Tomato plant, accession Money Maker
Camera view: horizontal (90 deg, fisheye); turntable rotation: 270 degrees
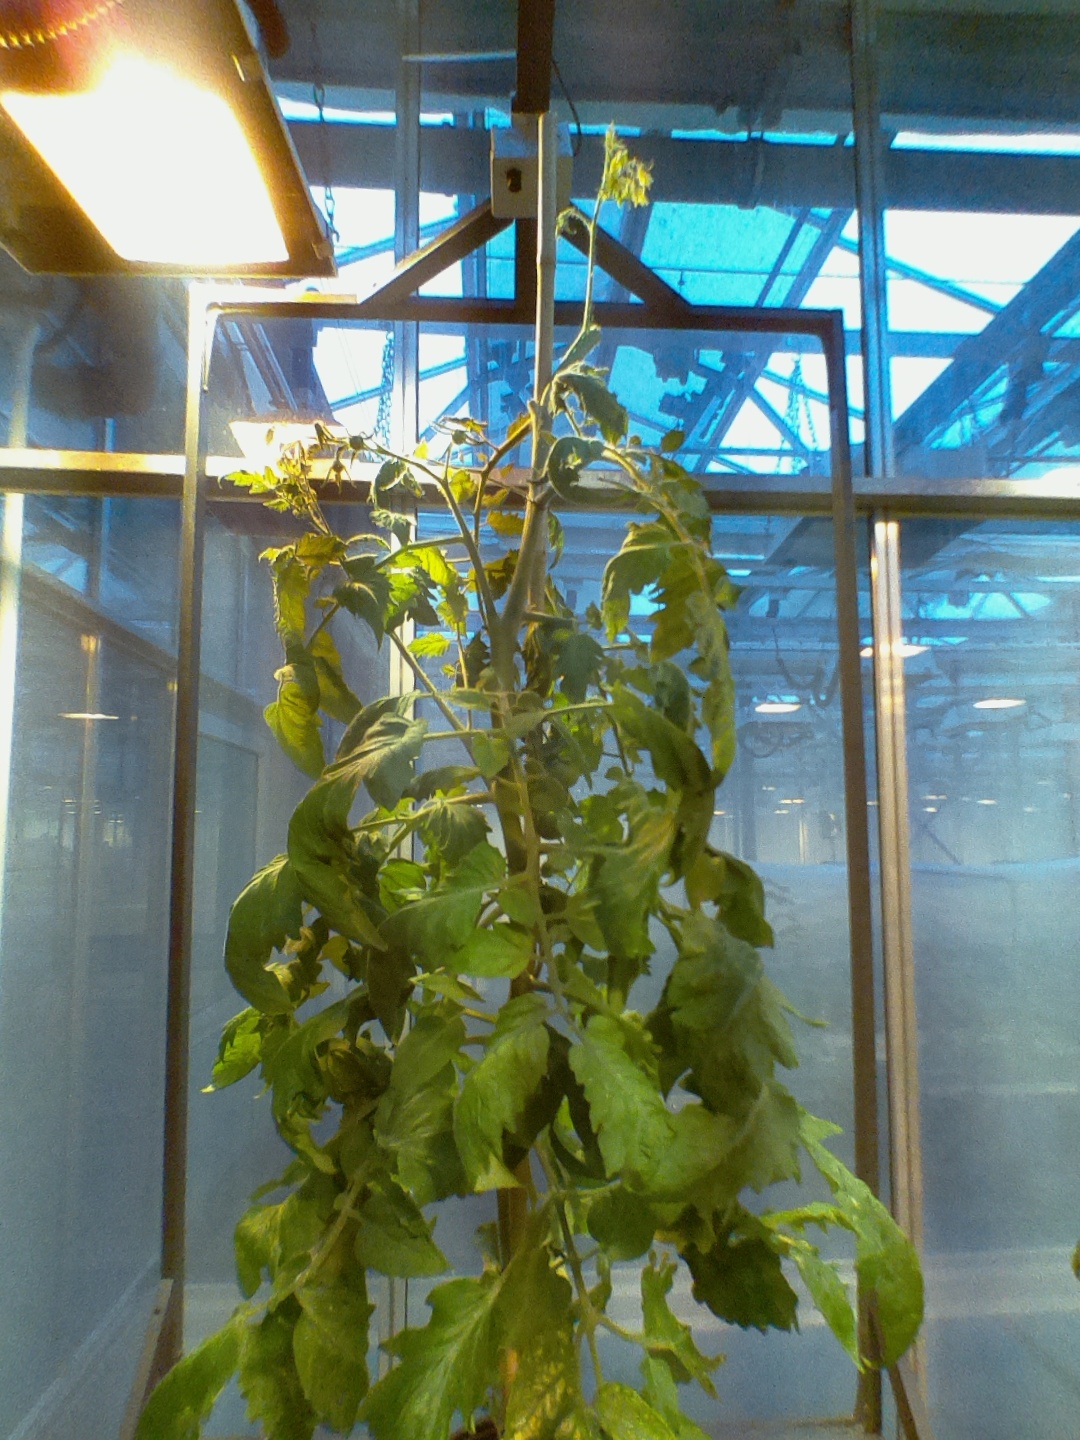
BBCH growth stage 72: 20%-30% of final fruit size